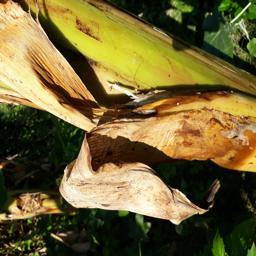
Label: PSEUDOSTEM WEEVIL